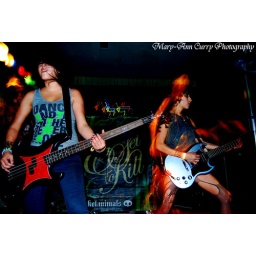
this was taken at the sky eats airplane show in pensacola at the legion on 5.25.09